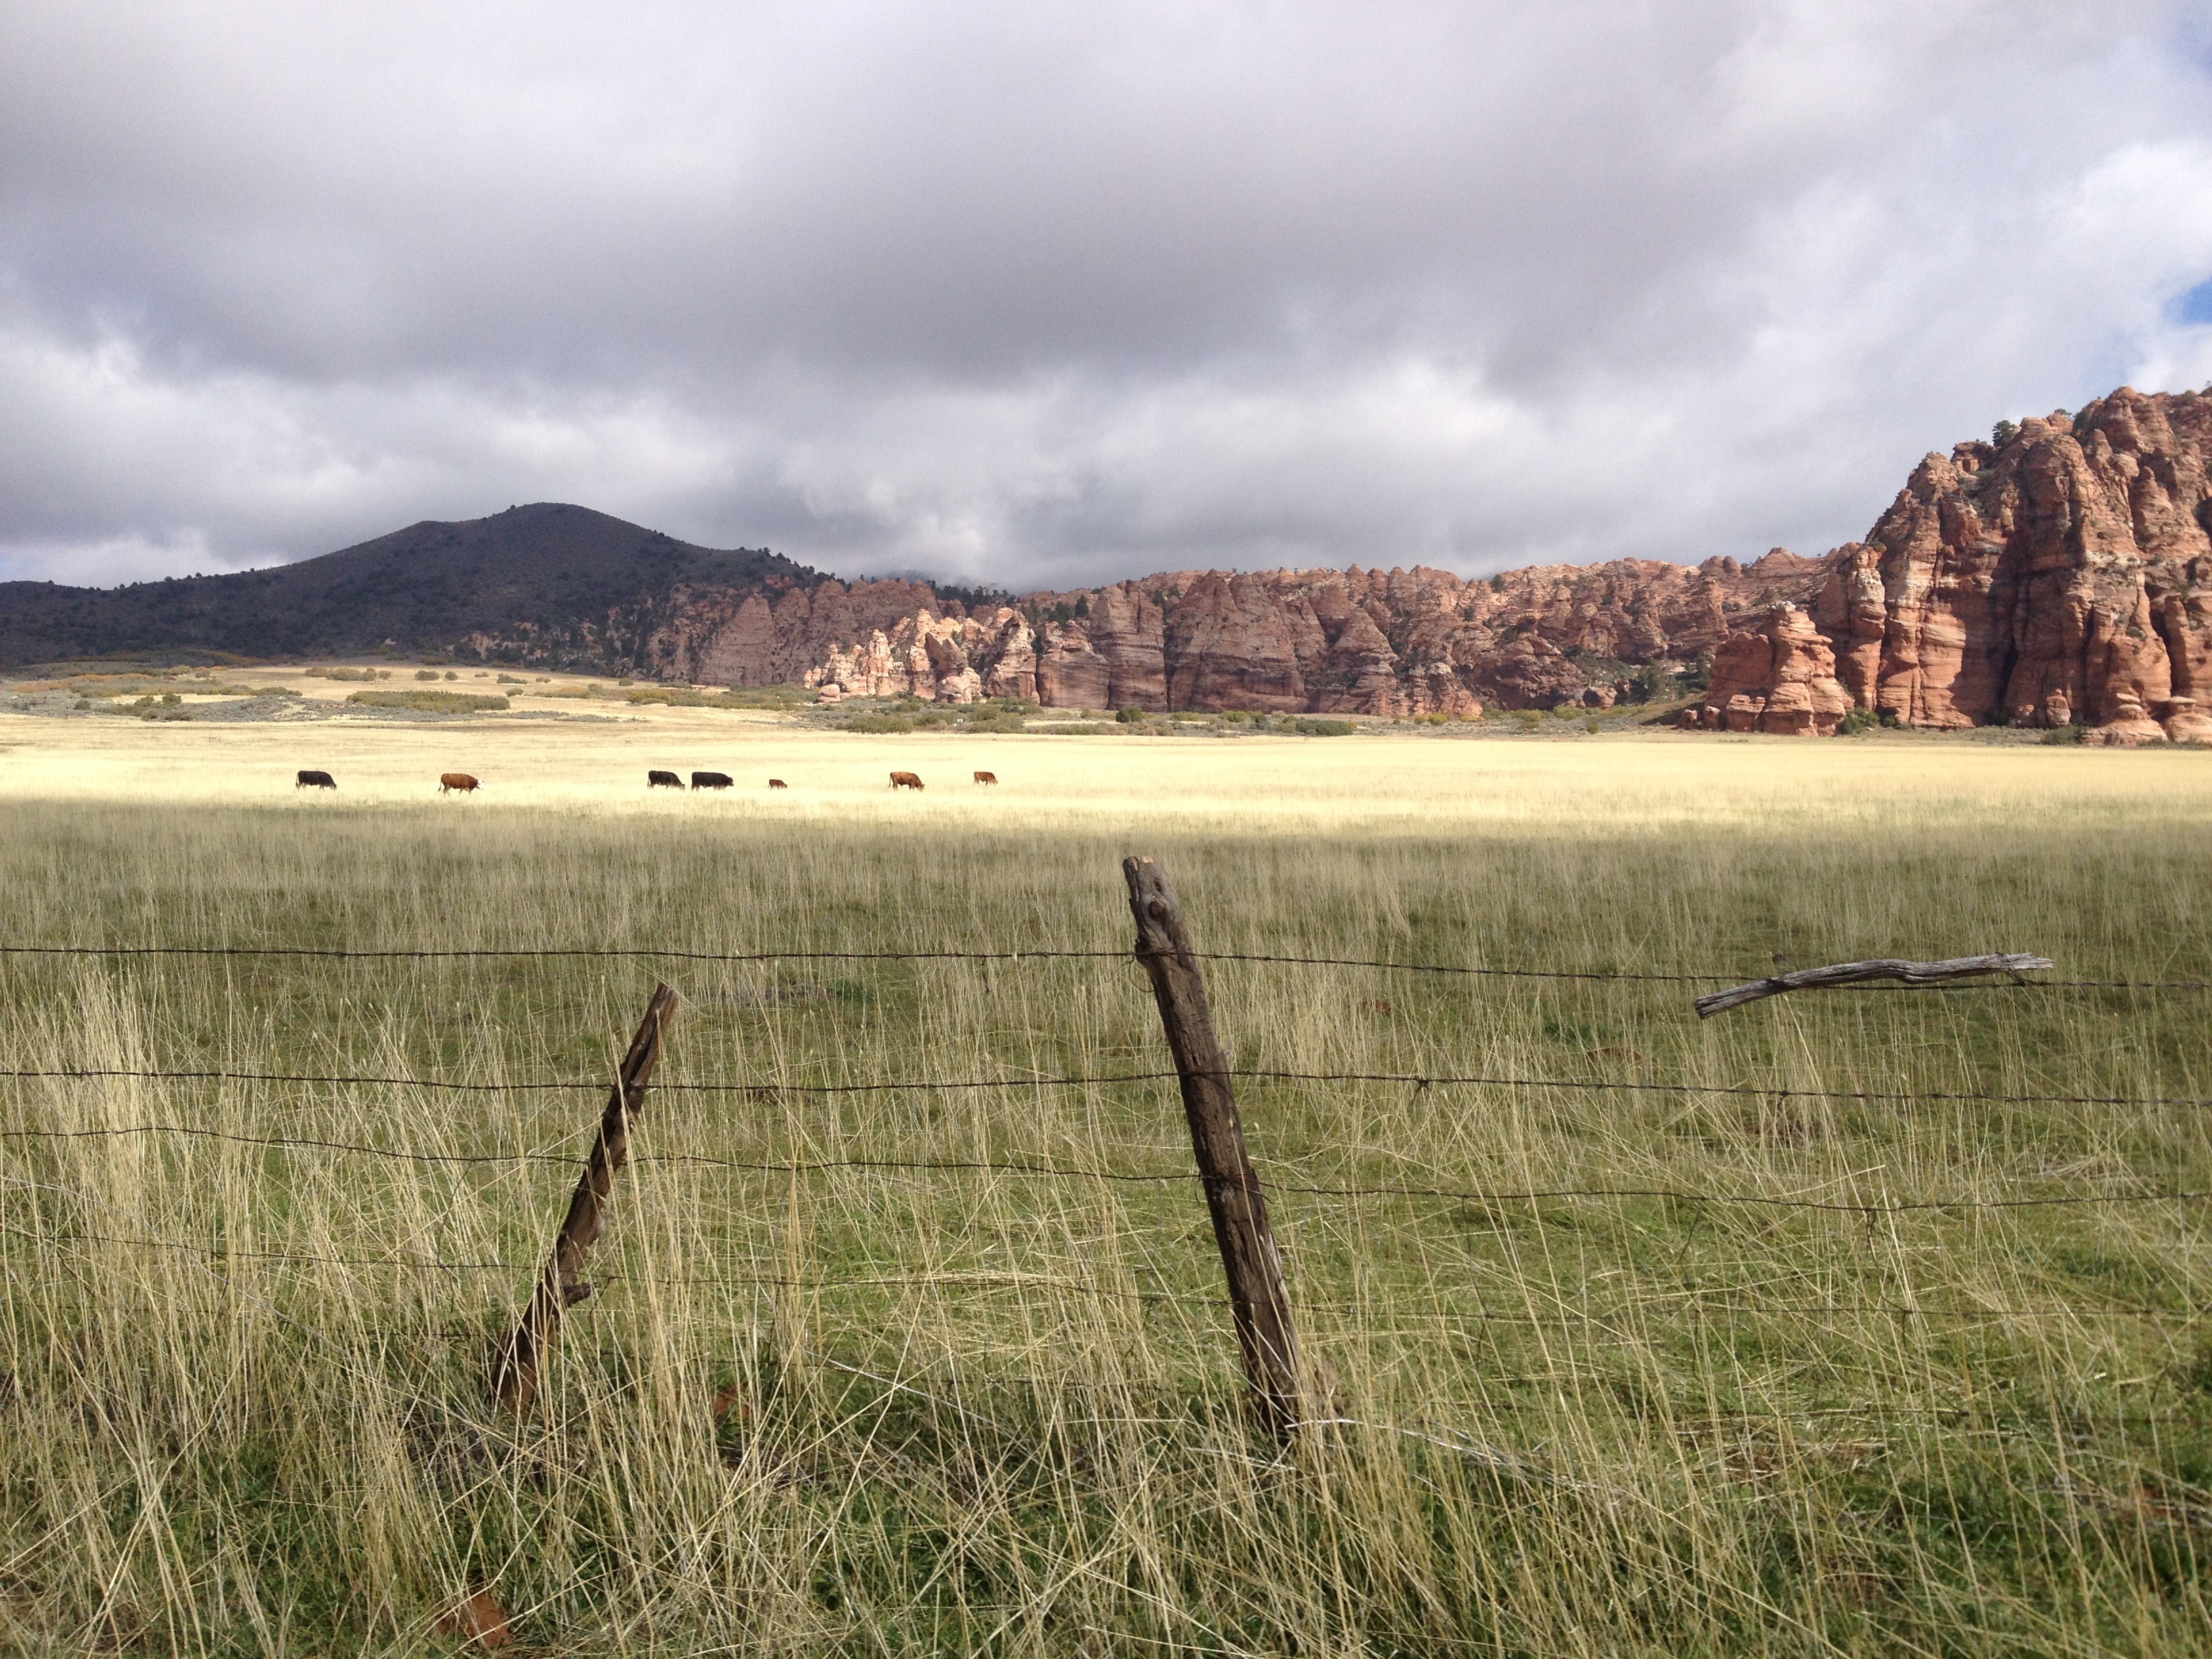
landscape, tree, nature, grass, horizon, wilderness, mountain, light, field, meadow, prairie, hill, lake, animal, valley, land, country, travel, green, pasture, plain, horses, grassland, badlands, wetland, plateau, famous, habitat, ecosystem, campaign, steppe, rural area, landform, natural environment, geographical feature, grass family, mountainous landforms